Omar Khayyam

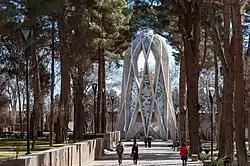
Mausoleum of Omar Khayyam in Nishapur, Iran. Some of his rubáiyáts are used as calligraphic (taliq script) decoration on the exterior body of his mausoleum.

Khayyam's boyhood was spent in Nishapur, a leading metropolis in the Seljuk Empire, which had earlier been a major center of the Zoroastrian religion. His full name, as it appears in Arabic sources, was "Abu’l Fath Omar ibn Ibrahim al-Khayyam". His gifts were recognized by his early tutors, who sent him to study under Imam Muwaffaq Nishaburi, the greatest teacher of the Khorasan region, who tutored the children of the highest nobility, and Khayyam developed a firm friendship with him through the years. Khayyam might have met and studied with Bahmanyar, a disciple of Avicenna. After studying science, philosophy, mathematics and astronomy at Nishapur, about the year 1068 he traveled to the province of Bukhara, where he frequented the renowned library of the Ark. In about 1070 he moved to Samarkand, where he started to compose his famous "Treatise on Algebra" under the patronage of Abu Tahir Abd al-Rahman ibn ʿAlaq, the governor and chief judge of the city. Khayyam was kindly received by the Karakhanid ruler Shams al-Mulk Nasr, who according to Bayhaqi, would "show him the greatest honour, so much so that he would seat [Khayyam] beside him on his throne".